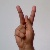
The image shows a hand gesture representing the letter 'K' in Indian Sign Language.